Hutterites

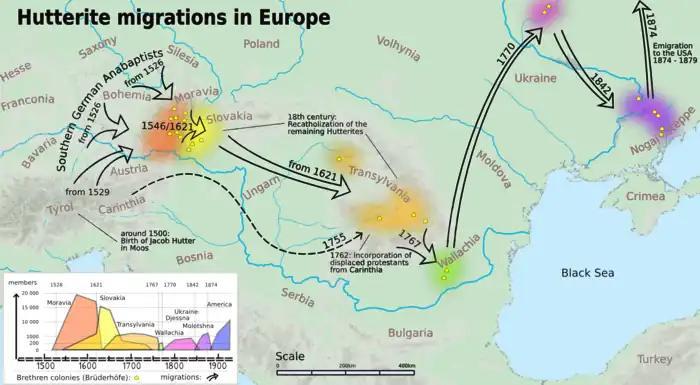
Hutterite migrations in Europe 1526–1874 before their move to North America

After sending scouts to North America in 1873 along with a Mennonite delegation, almost all Hutterites, totaling 1,265 individuals, migrated to the United States between 1874 and 1879 in response to the new Russian military service law. Of these, some 800 identified as (literally, "owners") and acquired individual farms according to the Homestead Act of 1862, whereas some 400 identified as (literally, "community people") and started three communities with community of goods.